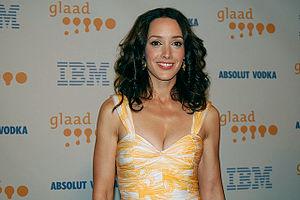
Bette Porter est un personnage fictif créé par Ilene Chaiken pour la série télévisée The L Word. Elle est interprétée par l'actrice Jennifer Beals. Elle apparaît dans toutes les saisons de la série, de la 1ʳᵉ à la 6ᵉ.